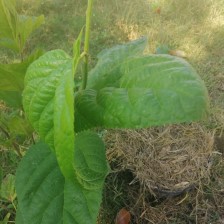
Variety: BlackAustralia